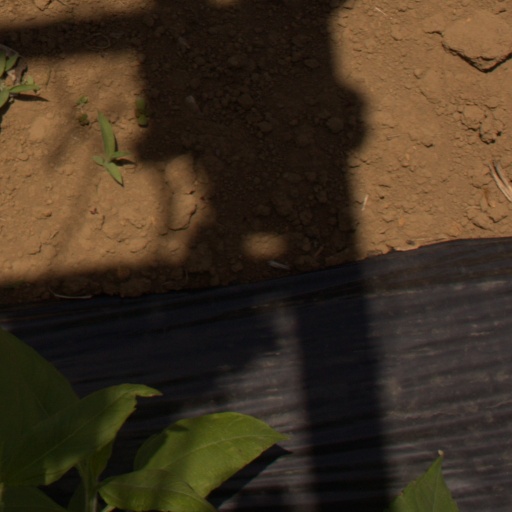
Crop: Jerusalem artichoke